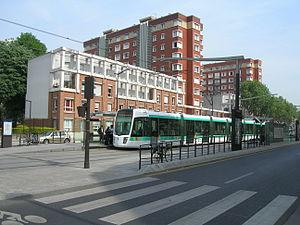
La porte d’Ivry est l'une des portes de Paris, en France, située dans le quartier de la Gare du 13ᵉ arrondissement. Elle sépare Paris d'Ivry-sur-Seine dans le Val-de-Marne. Historiquement, elle est l'une des 17 portes percées dans l'enceinte de Thiers au milieu du XIXᵉ siècle pour protéger la capitale.
La liste des stations du tramway d'Île-de-France propose un aperçu des stations actuellement en service sur les lignes de tramway d'Île-de-France, en France. La première ligne a ouvert en 1992. L'ensemble des lignes, qui ne sont pas toutes en correspondance entre elles, comprend 204 stations, depuis le 14 décembre 2019, date d'extension de la ligne 4 du tramway d'Île-de-France.